Describe the emotion expressed in this image:  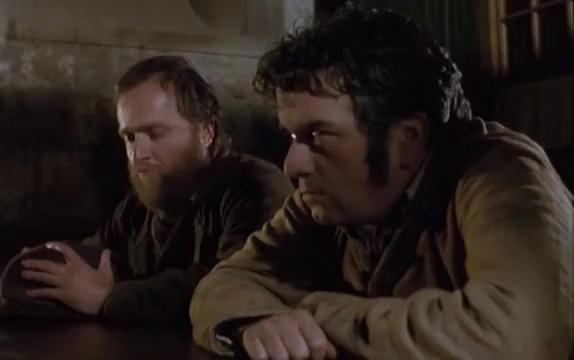
This person displays Pain, valence and arousal with low intensity.